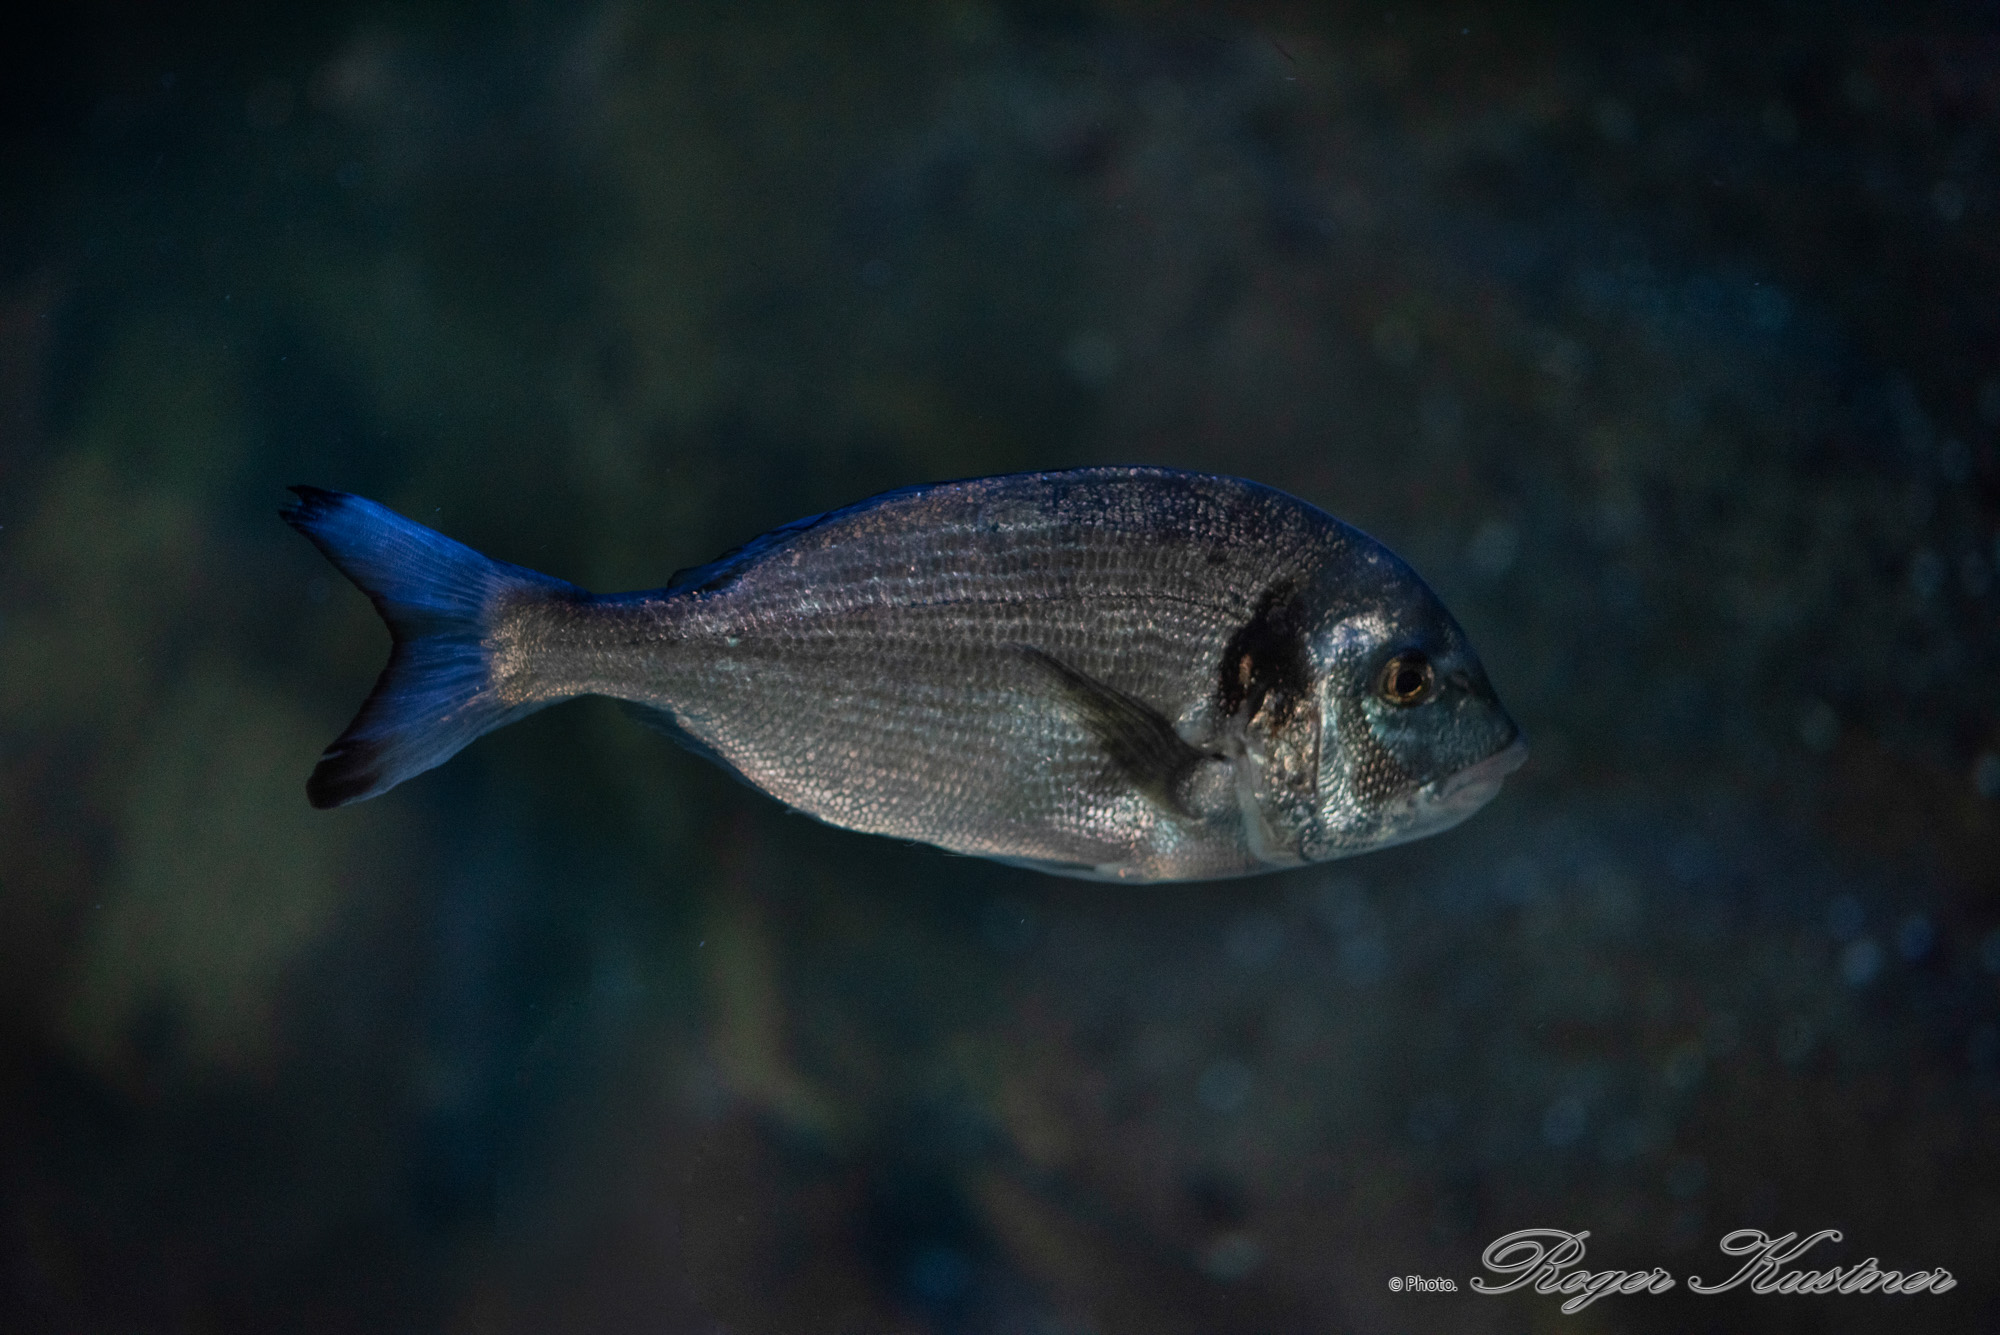
animal, fish, vertebrate, marine biology, fin, underwater, Ray finned fishes, Bony fishes, science, Perch like fishes